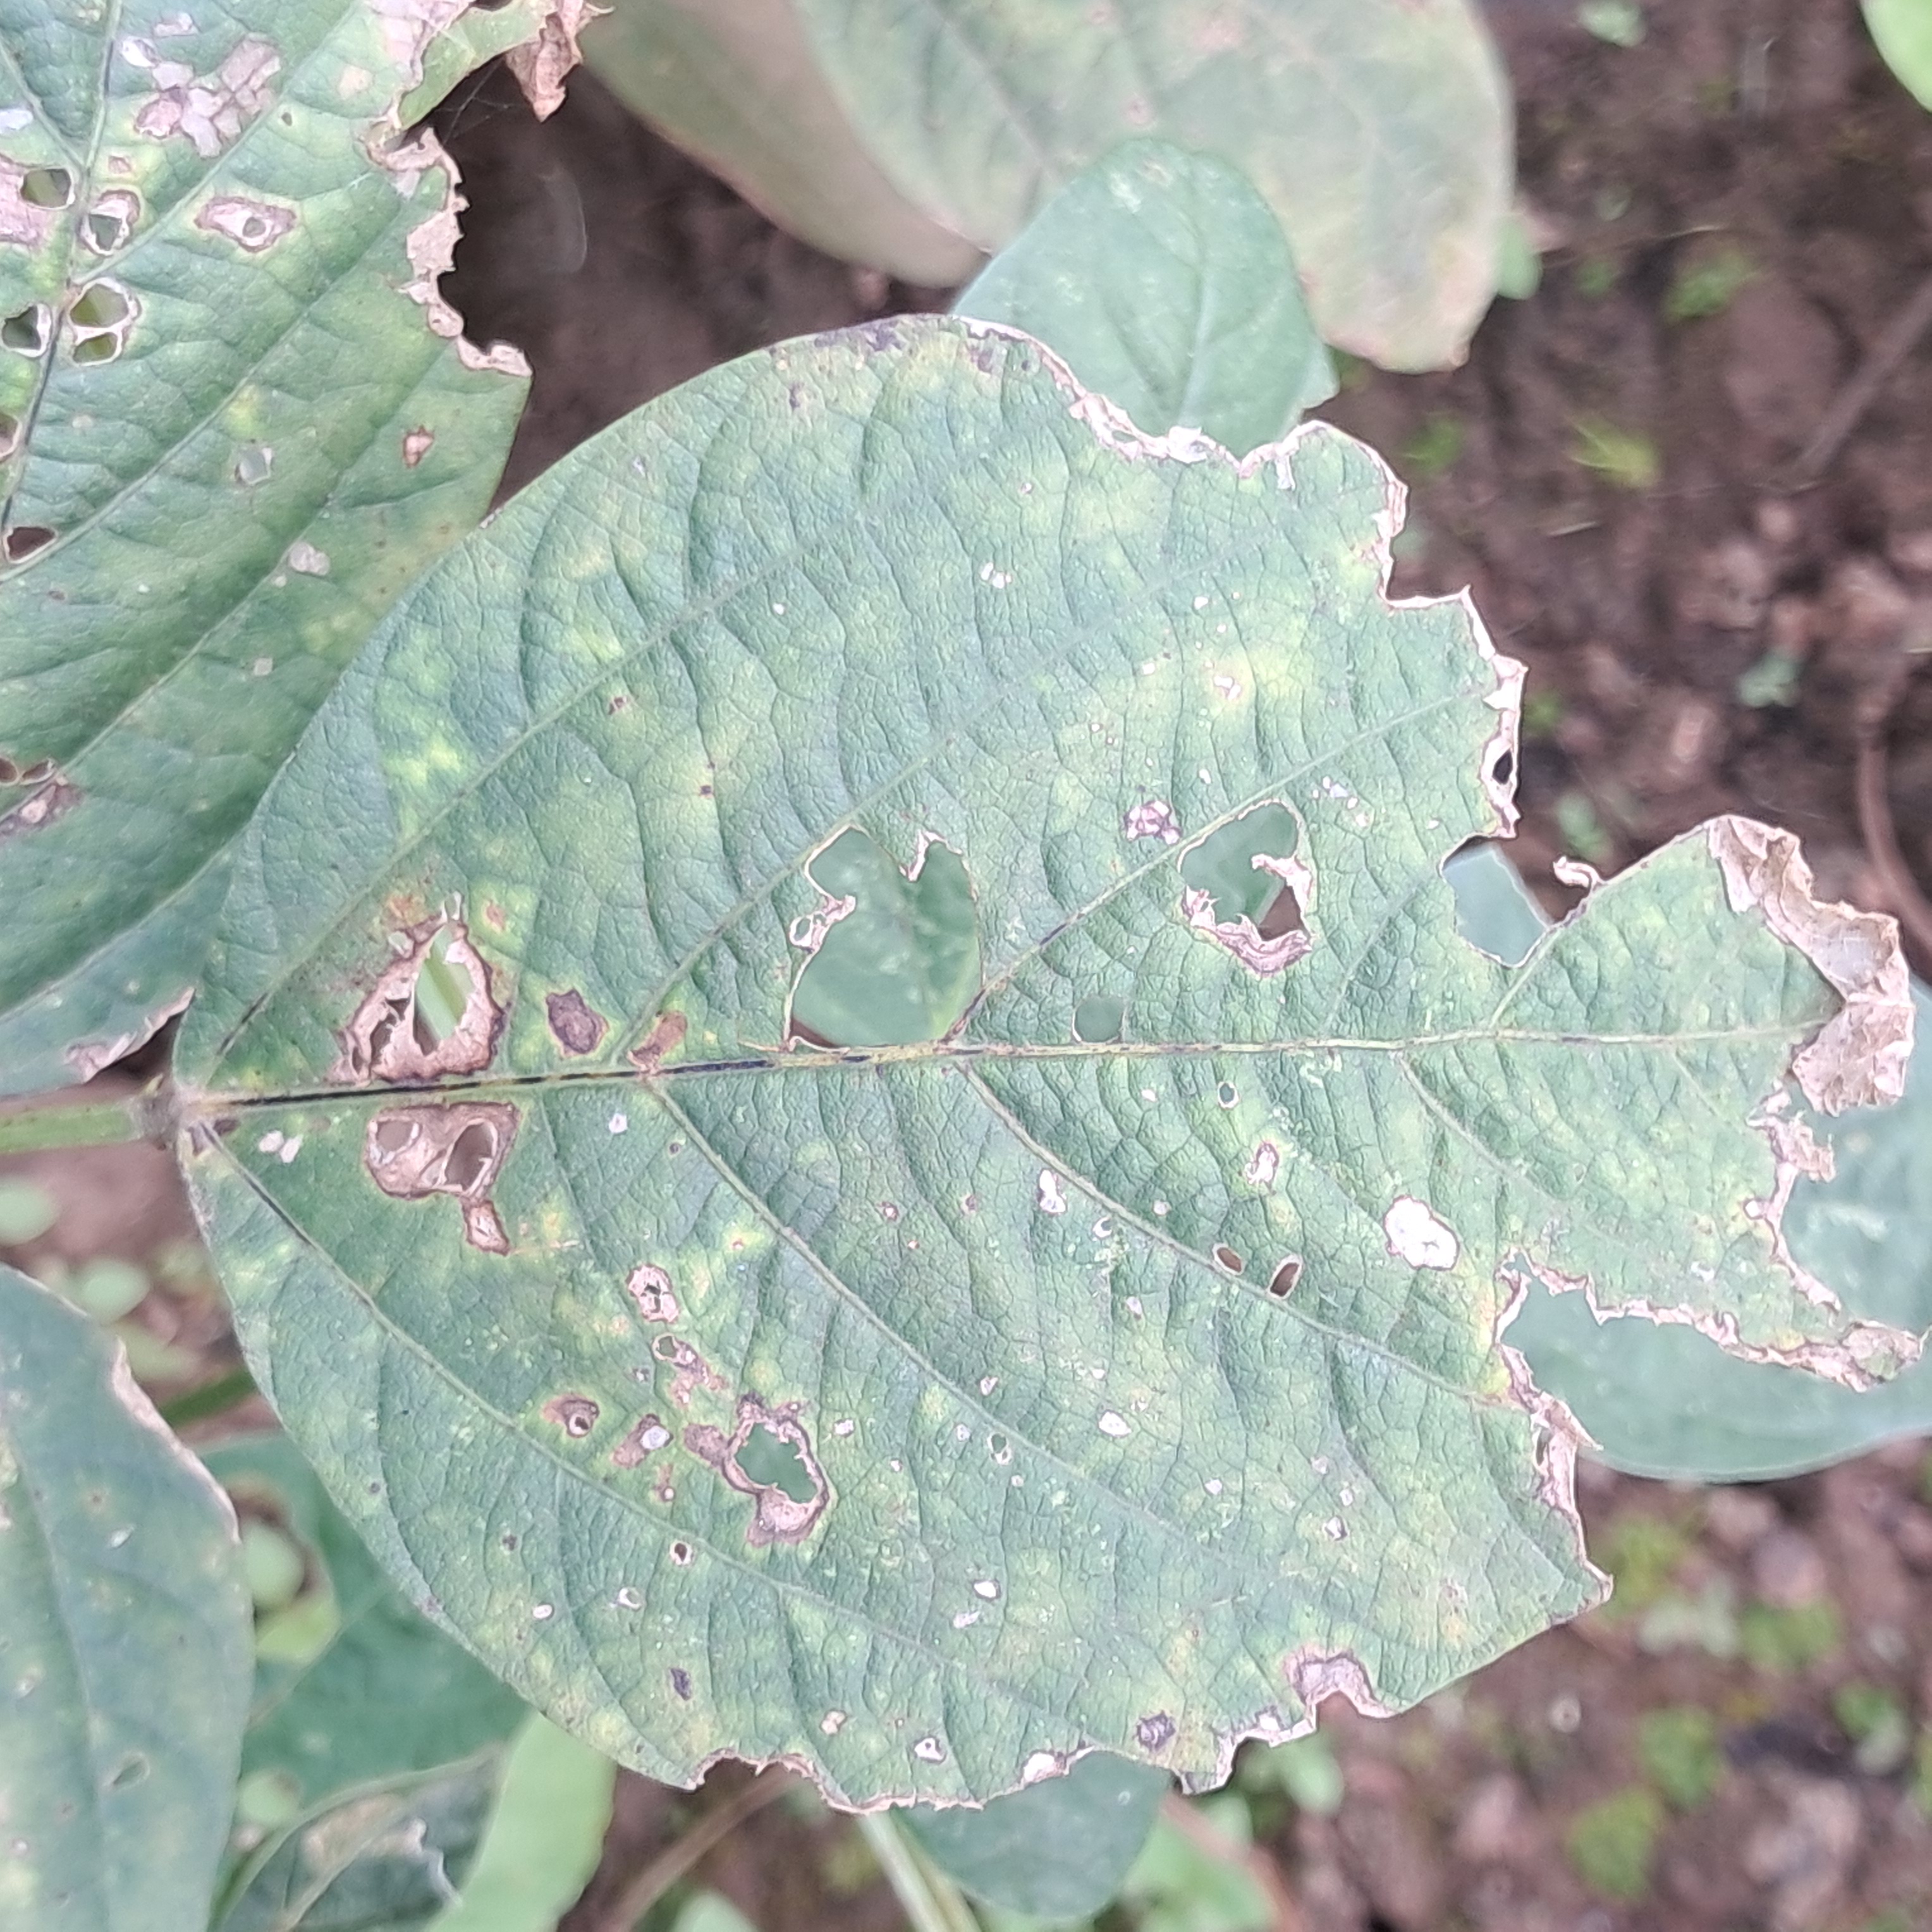
Label: Caterpillar_Semilooper_Pest